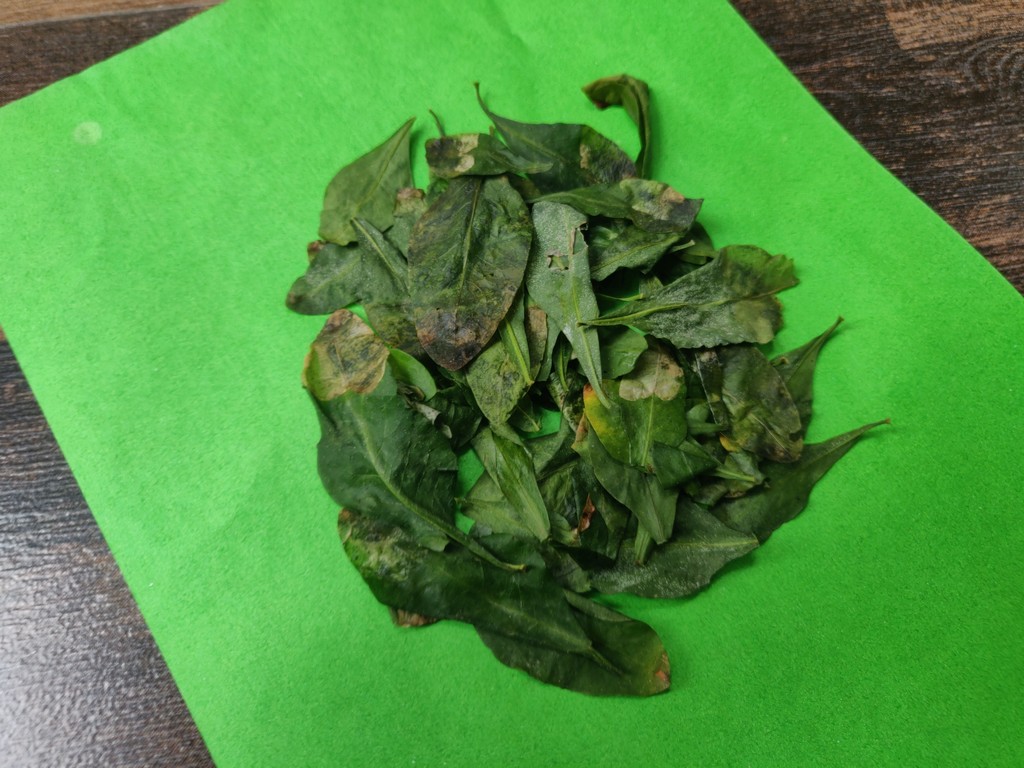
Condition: Unhealthy
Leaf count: multiple
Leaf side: unknown